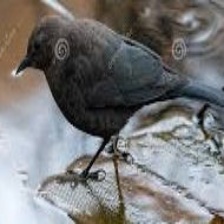
Species: BREWERS BLACKBIRD
Scientific name: EUPHAGUS CYANOCEPHALUS